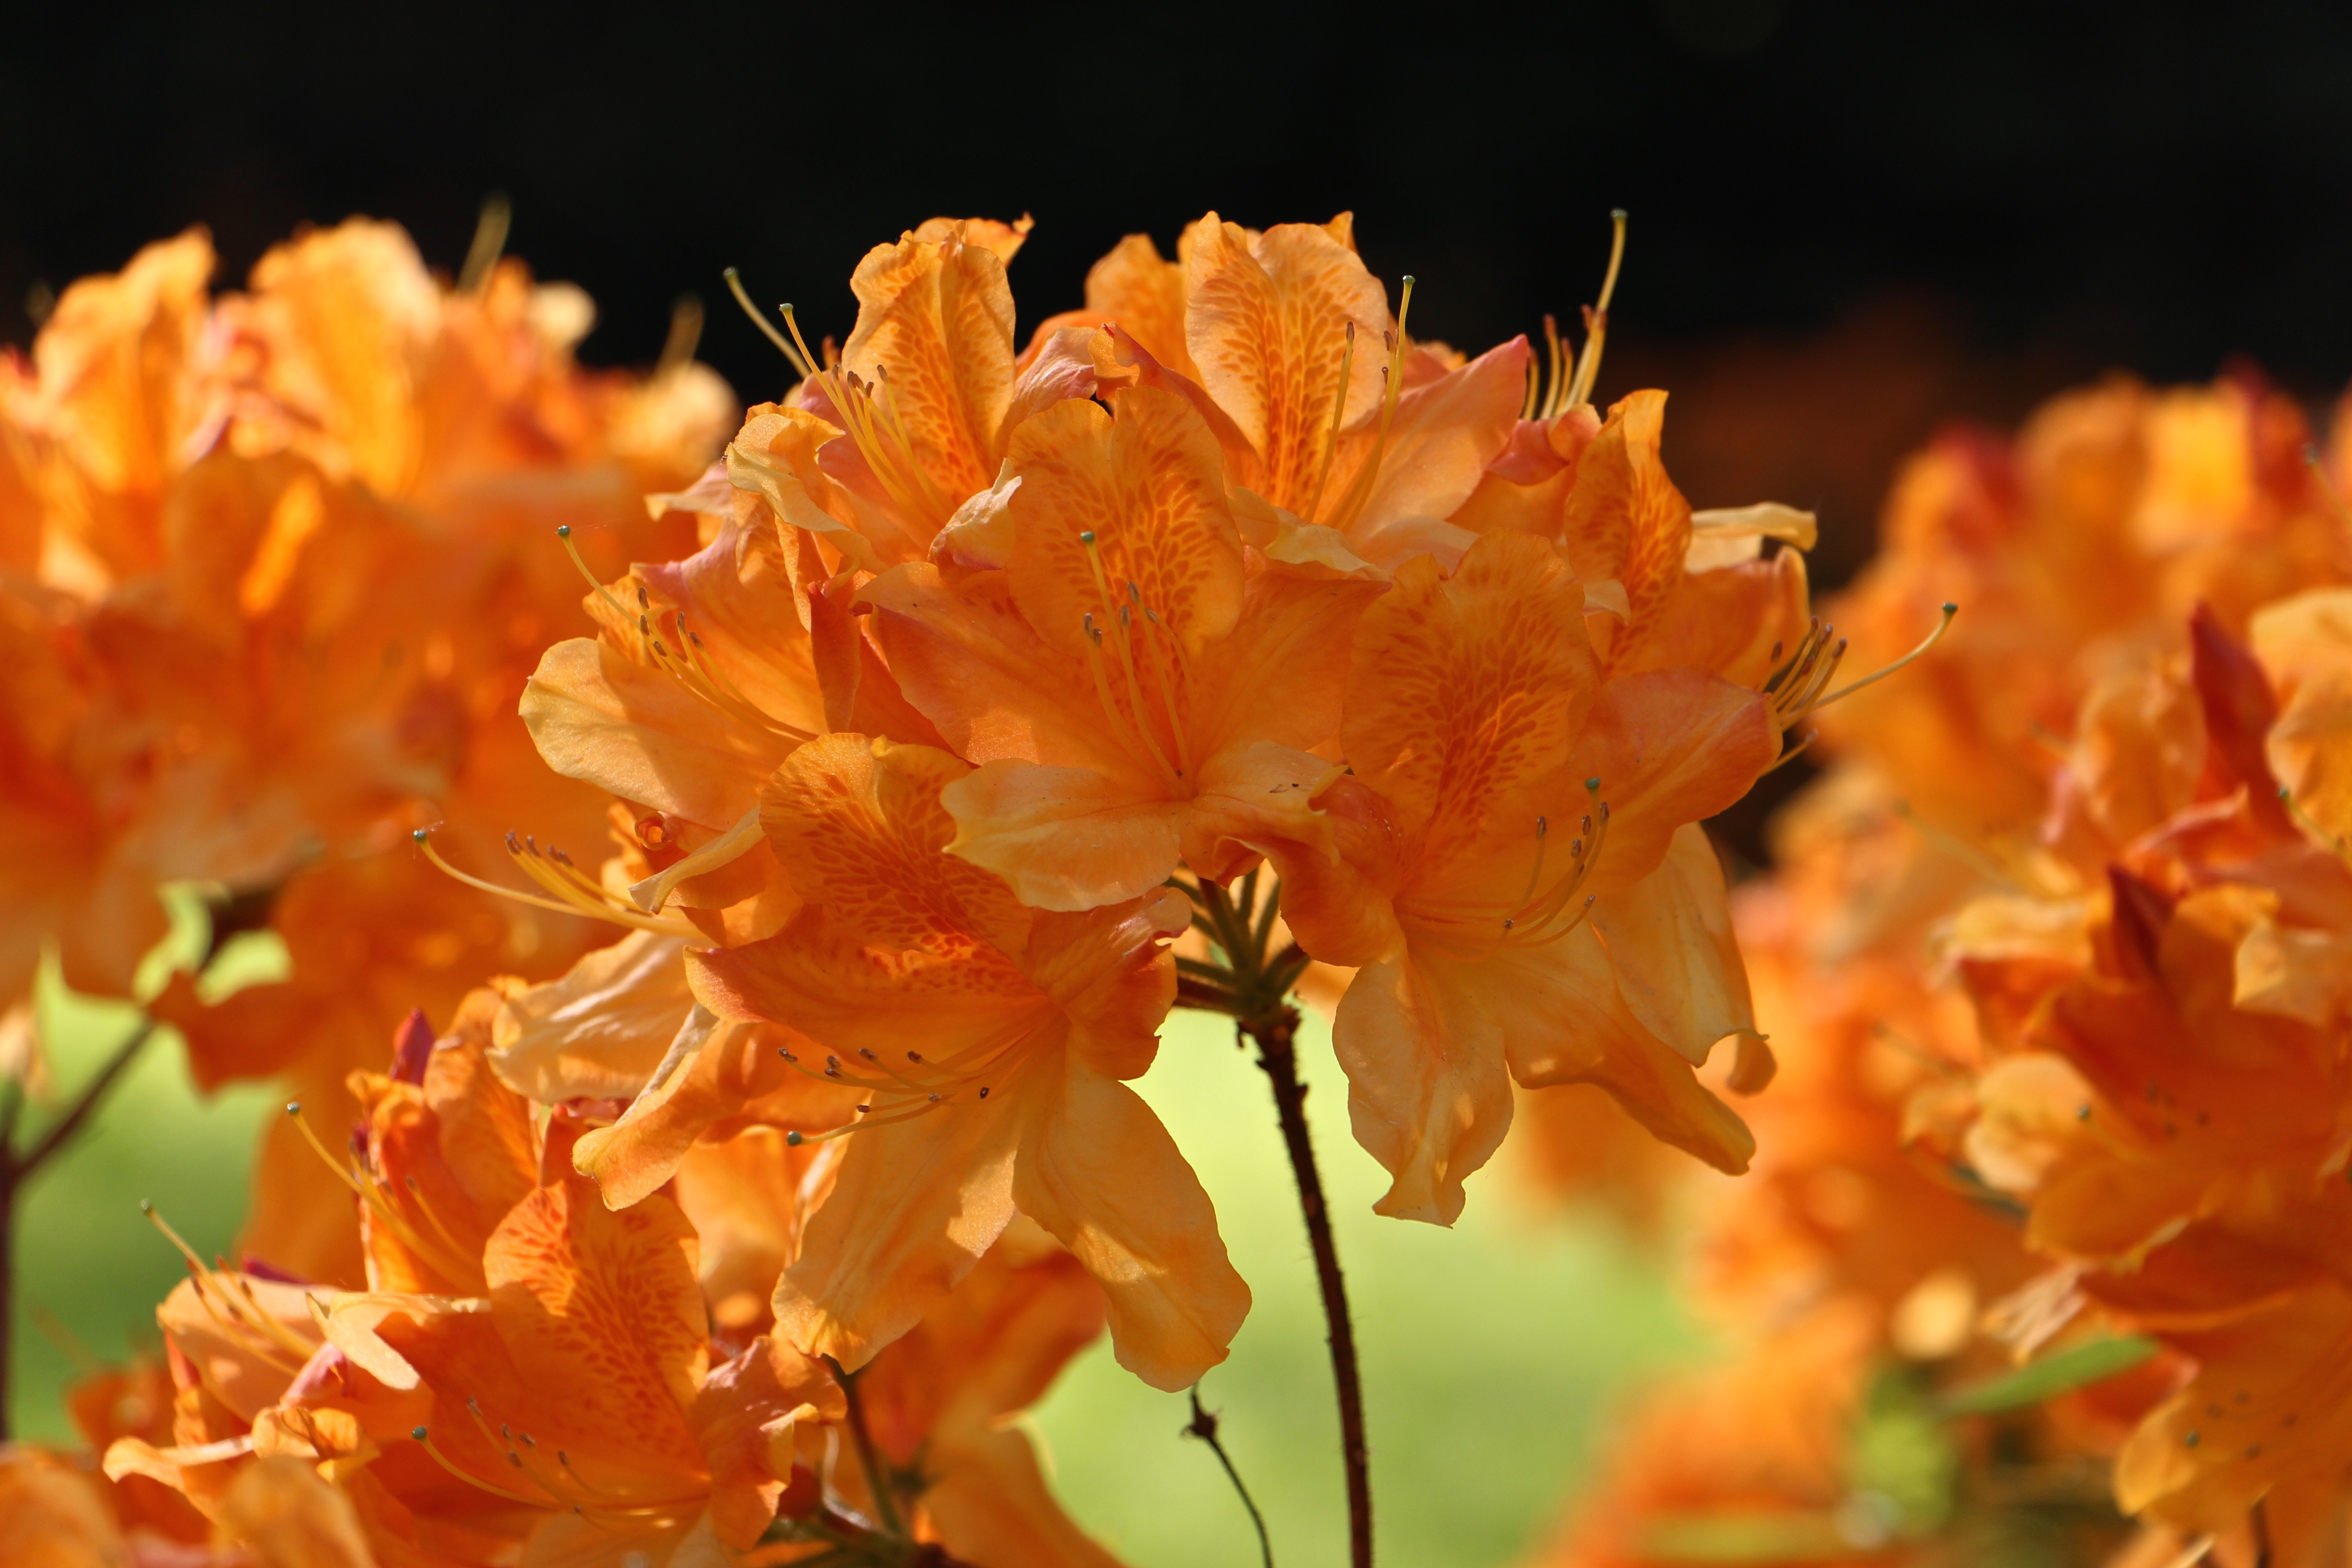
tree, nature, branch, blossom, plant, leaf, flower, petal, bloom, color, autumn, flora, season, flowers, close up, shrub, rhododendron, beautiful, macro photography, flowering plant, woody plant, land plant